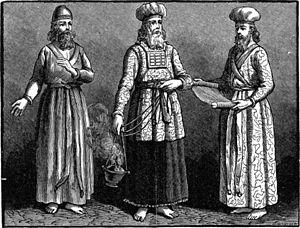
Le traité Yoma, appelé Yom Hakippourim dans la Tossefta et Kippourim par Sherira Gaon, est le cinquième de l’ordre Moëd dans la Mishna et les Talmuds. Il traite de Yom Kippour et particulièrement du rite de ce jour à l’époque du second Temple.